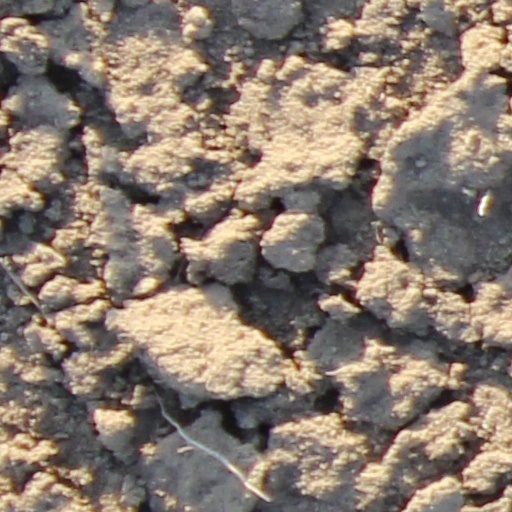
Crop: wheat